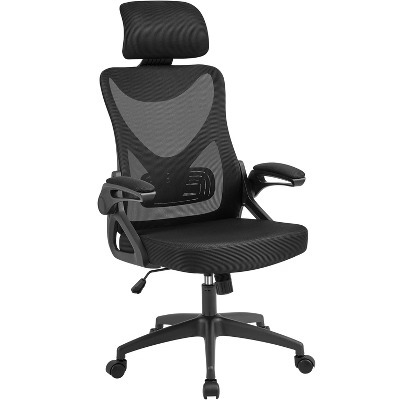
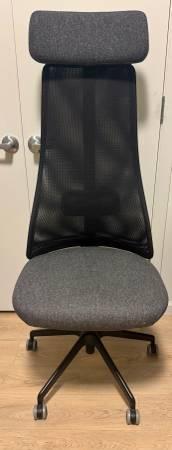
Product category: items_chair
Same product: no